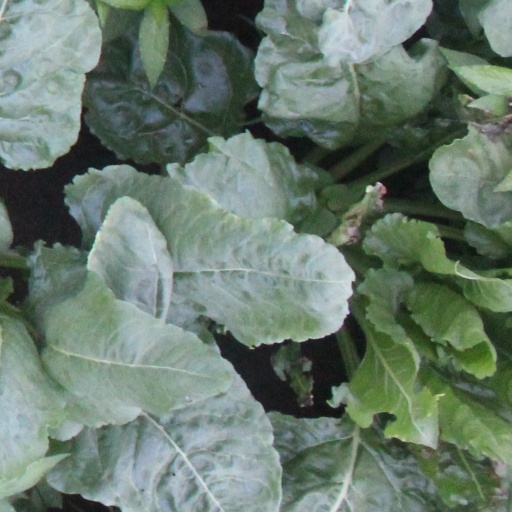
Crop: sugar beet